Stevie Case

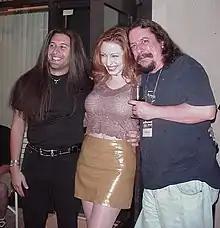
Case with John Romero (left) and Richard Gray (right) at QuakeCon 2000

Case was hired at Ion Storm in the summer of 1997 as a video game tester. After numerous members of the "Daikatana" development team left during the game's troubled production, Case accepted Romero's job offer to become a level designer in November 1998. Case helped design levels for "Daikatana" and "Anachronox" (2001). It was during this time period that Case began to date Romero. According to David Kushner's "Masters of Doom", it was at this point when Case "radically reinvented herself" by losing weight, bleaching her hair, and undergoing breast augmentation surgery. Case received further press coverage, appearing on the March 2000 cover of "PC Accelerator", and being featured as one of the "Next Game Gods" in the November 2000 issue of "PC Gamer". She was approached by "Playboy" to appear in a nude pictorial, based on an interview she did in the "Los Angeles Times". The pictorial was released online in May 2000. When asked about how she changed after moving to Dallas and making video games a career, Case responded:Making the leap to games helped me to realize that the only way to be truly happy is to live by your own rules, not limited by outside expectations. I love my job, found a wonderful boyfriend and truly found myself through games.Case was still involved in the Cyberathlete Professional League in some capacity. She eventually transitioned into being CPL's "Master of Ceremonies", and in 1999, Case joined the CPL's board of directors.